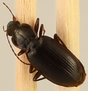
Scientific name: Calathus advena
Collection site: Rocky Mountains NEON (RMNP), plot RMNP_008